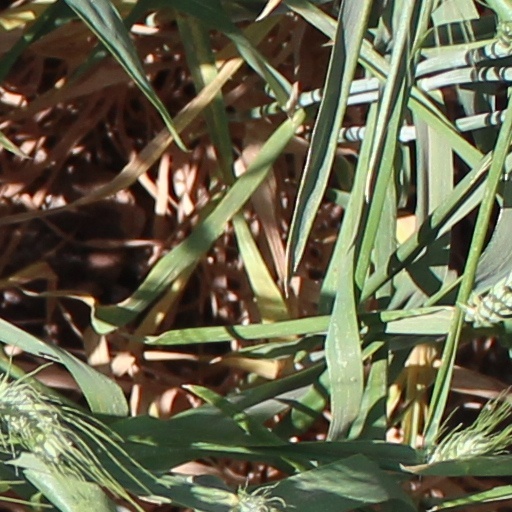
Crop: wheat